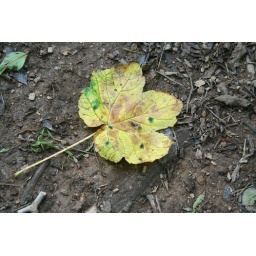
Taken in July, this was the only yellow leaf in a sea of verdant green foliage